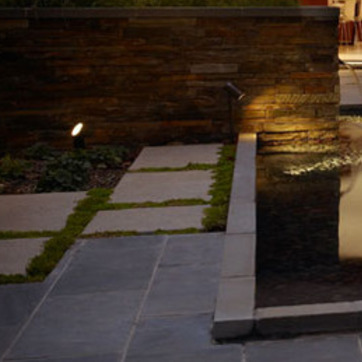
Material: stone